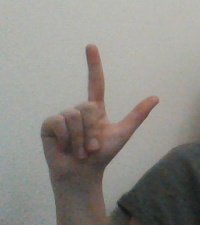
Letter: laam